Das Kapital

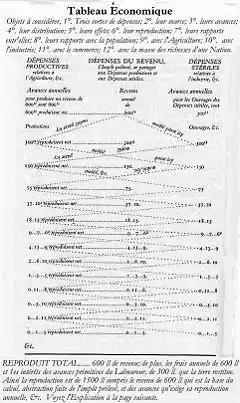
François Quesnay's , which Marx acknowledged as an important precursor to his own reproduction schemas.

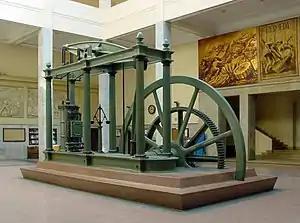
A Watt steam engine. The introduction of labor-saving machinery increases the organic composition of capital, which, according to Marx, contributes to the tendency of the rate of profit to fall.

In the final part of Volume I, Marx addresses the historical origins of the capital relation, a process he terms "primitive accumulation". This process is "primitive" because it forms the pre-history of capital and the capitalist mode of production, establishing the fundamental conditions for capitalist accumulation to begin. Marx contrasts his historical account with the "idyllic methods" portrayed by classical political economy, which depicted the emergence of capital and wage-labor as a gradual and peaceful result of diligence and frugality. For Marx, "in actual history, it is notorious that conquest, enslavement, robbery, murder, in short, force, play the greatest part".